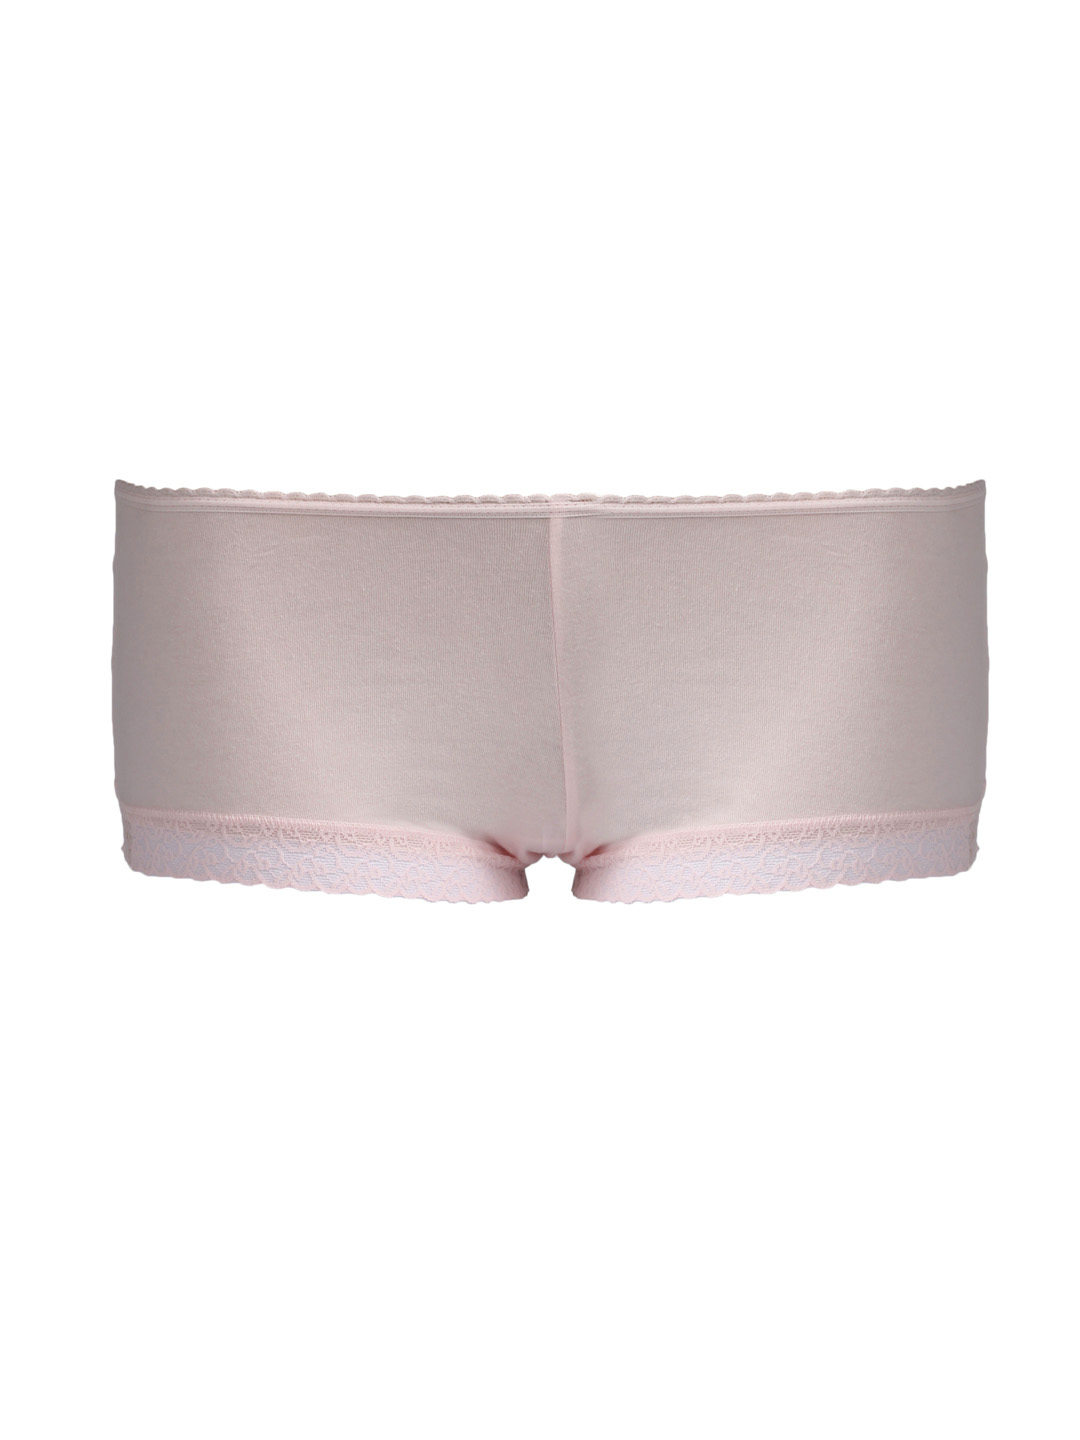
Jockey Lace Stretch Pink Boy Leg Brief
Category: Apparel / Innerwear / Briefs
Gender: Women
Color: Pink
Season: Winter 2015
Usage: Casual